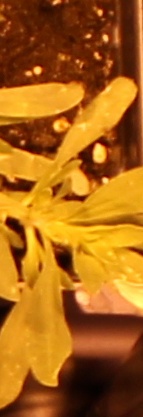
Label: Kochia